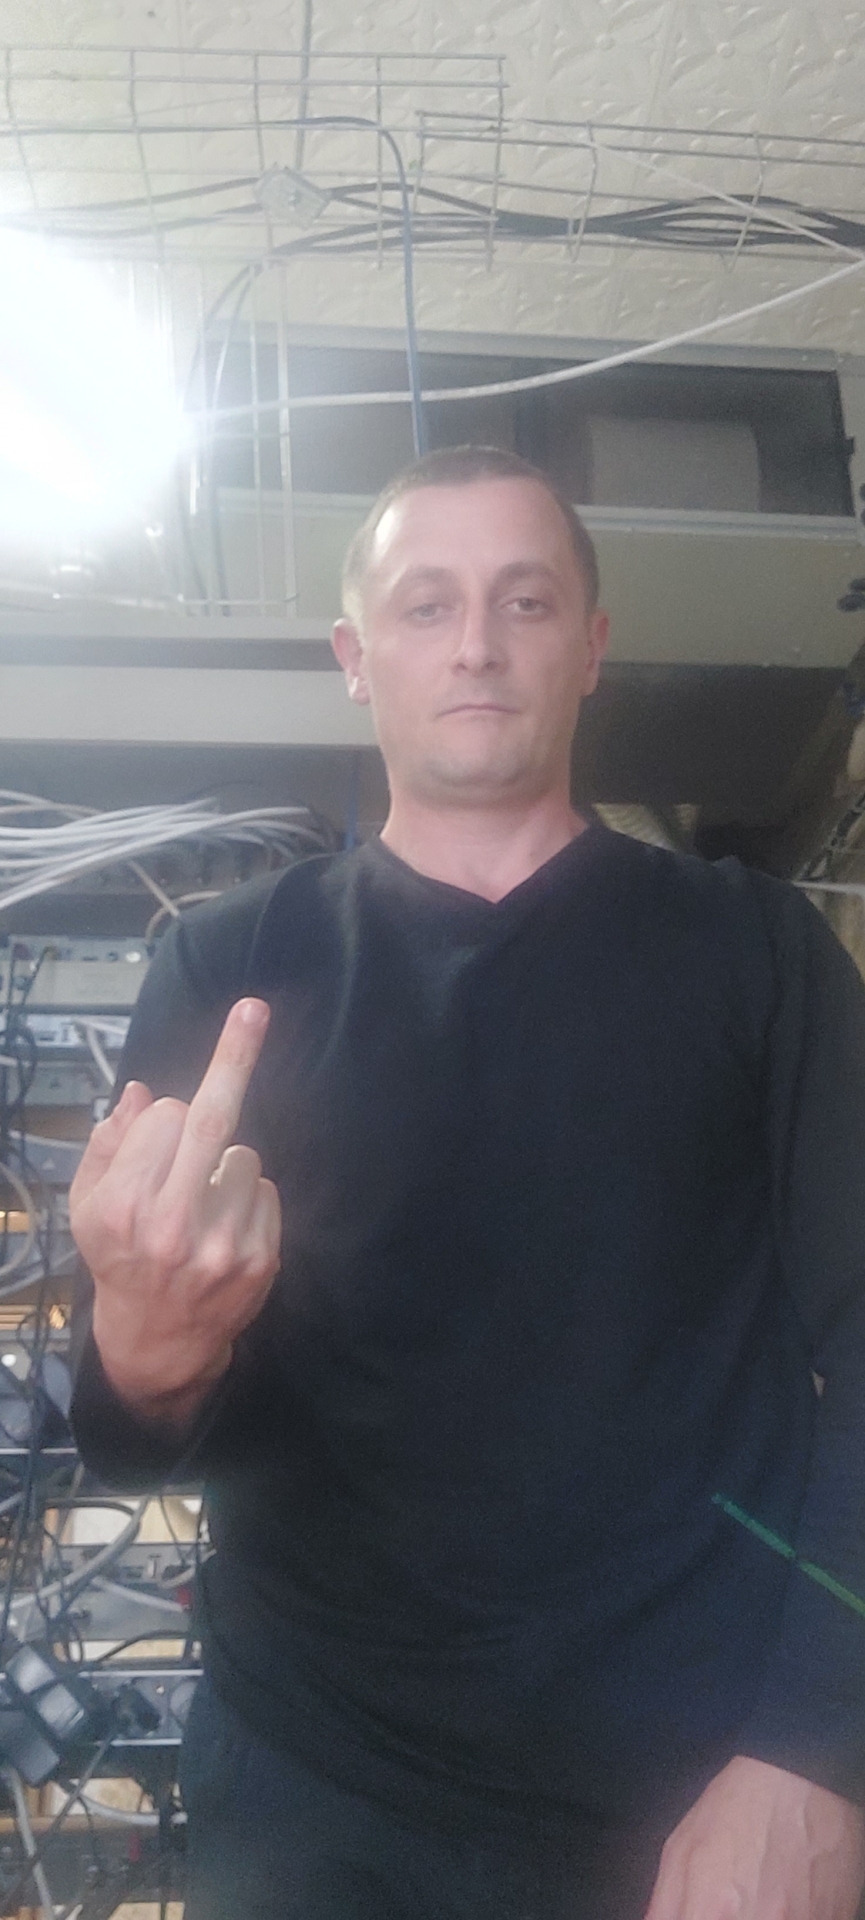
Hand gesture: middle_finger